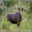
Label: deer